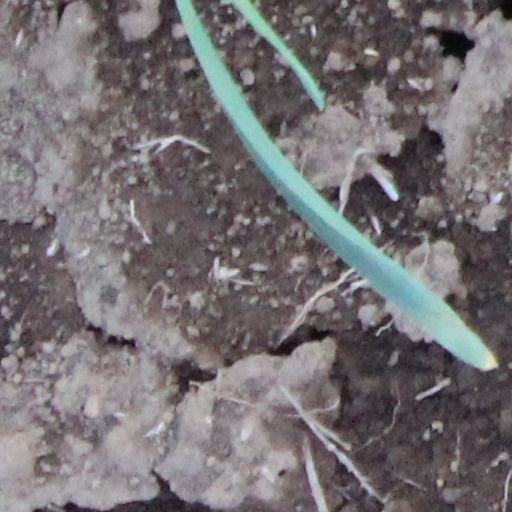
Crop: wheat